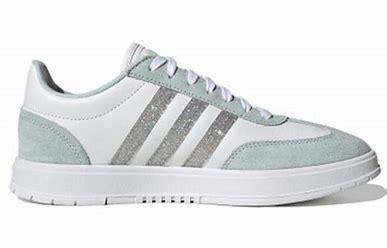
Brand: adidas
Model: neo Adidas NEO Gradas